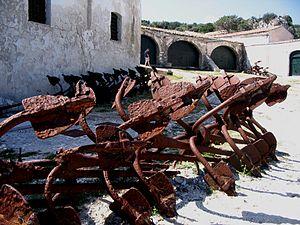
Tonnara de Scopello: Les ancres utilisées pour la pêche au thon.
La thonaire de Sicile utilisée pour la pêche du thon rouge à la mattanza ressort d'une longue tradition et fut d'une grande importance pour l'économie de l'île dans le passé.
Scopello est une petite bourgade, une frazione, faisant partie de la commune de Castellammare del Golfo en Sicile.